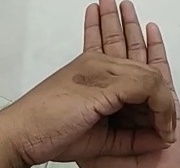
ASL sign: 0